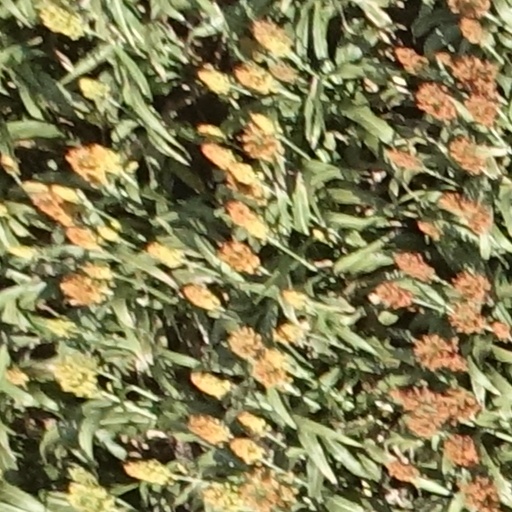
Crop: sorghum